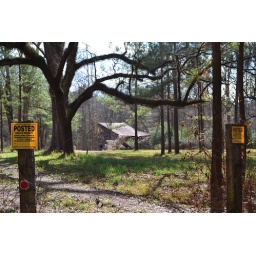
Across the road from my parents house - the barn was built in the 1850s'.